Which point is corresponding to the reference point?
Reference image:
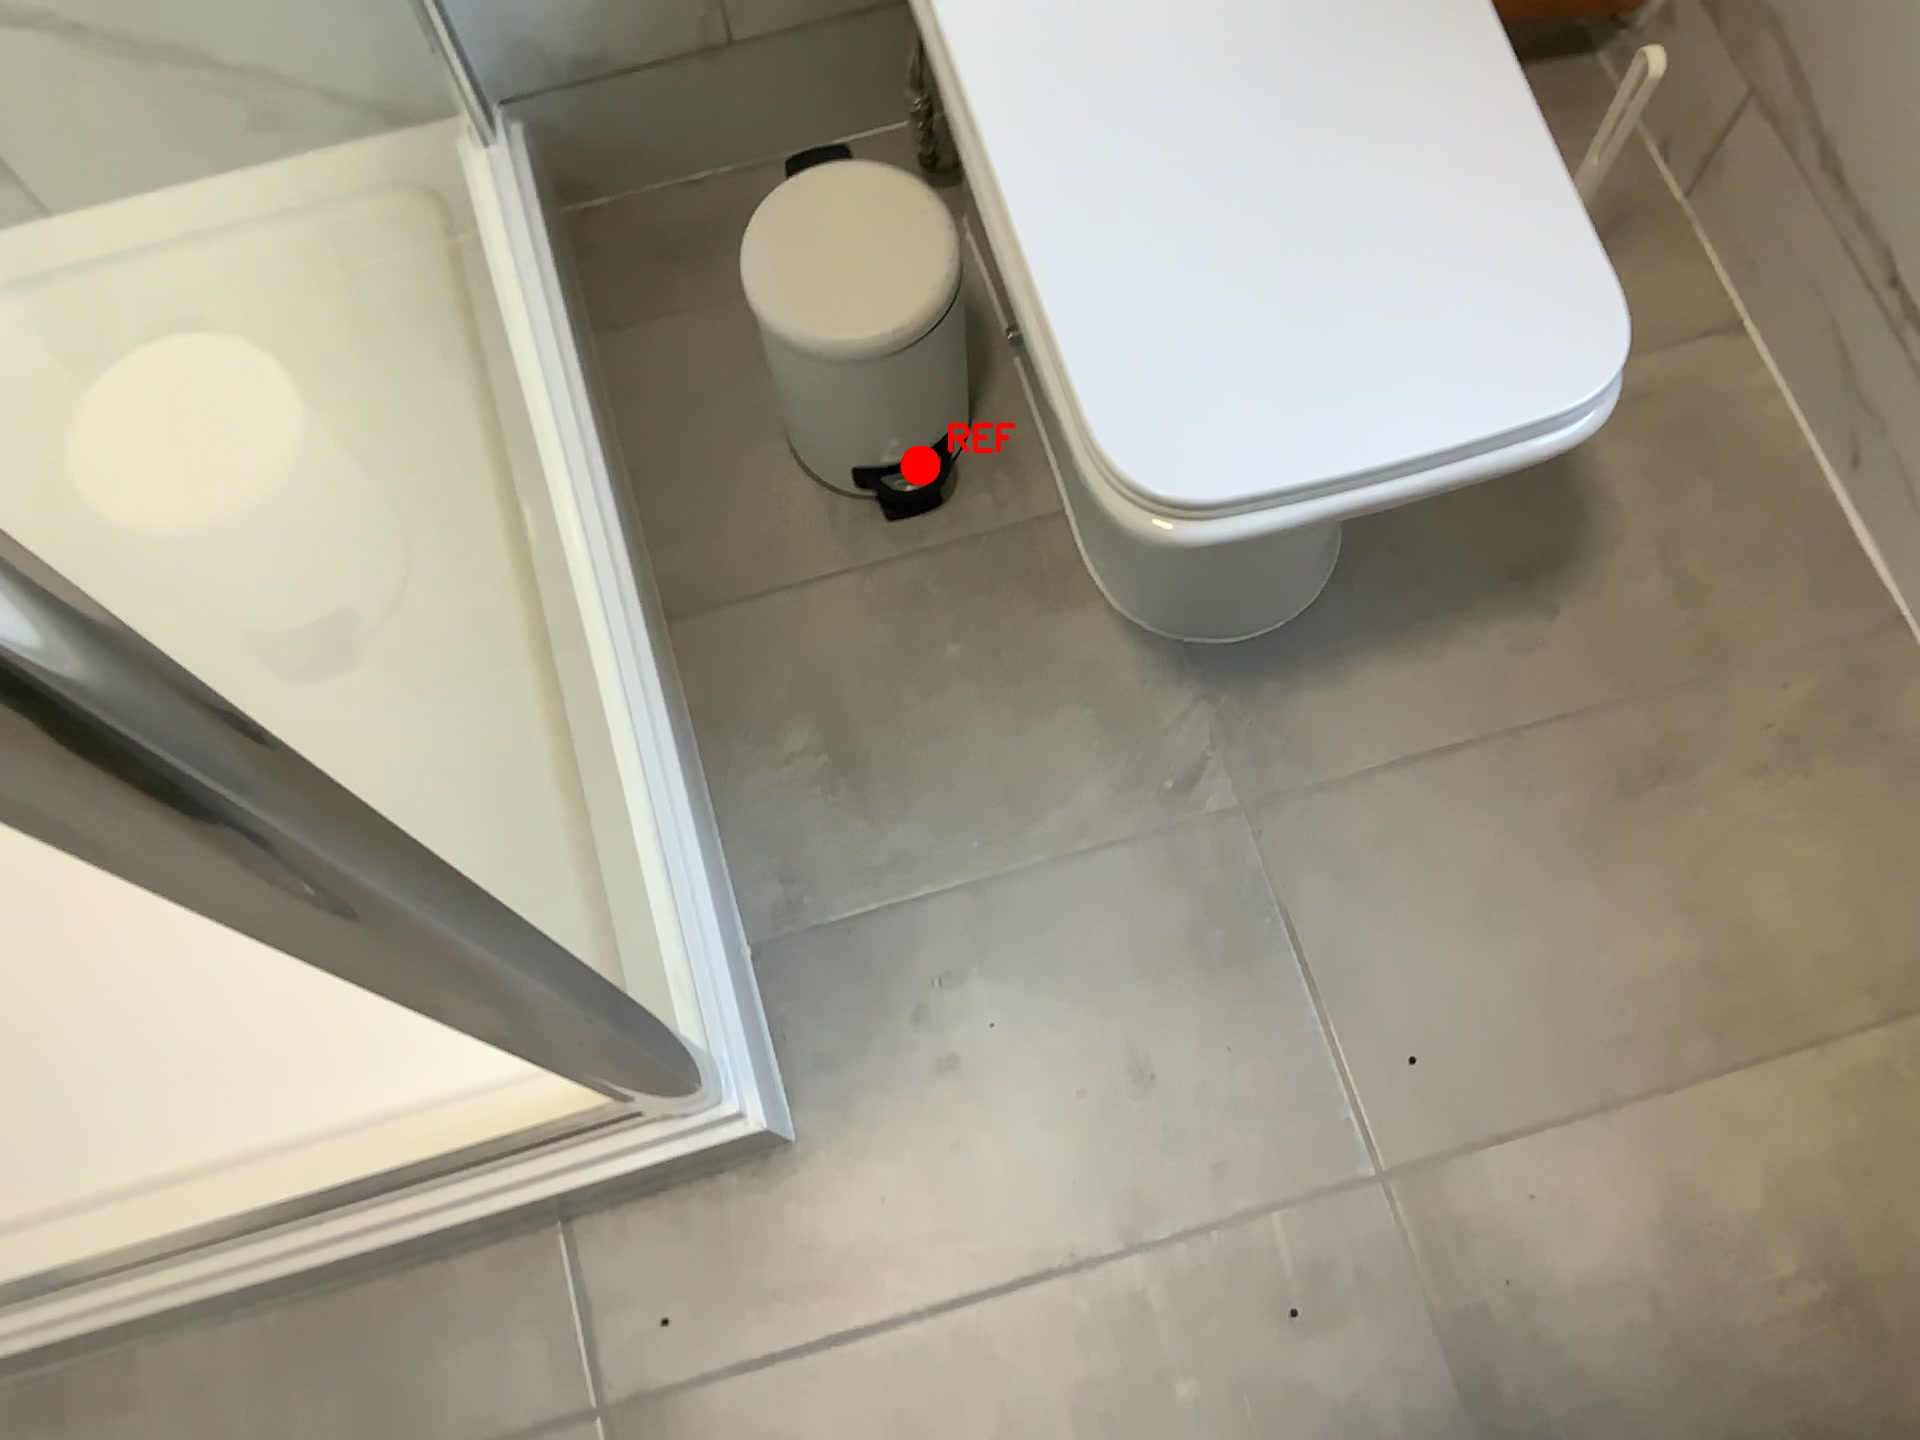
Option image:
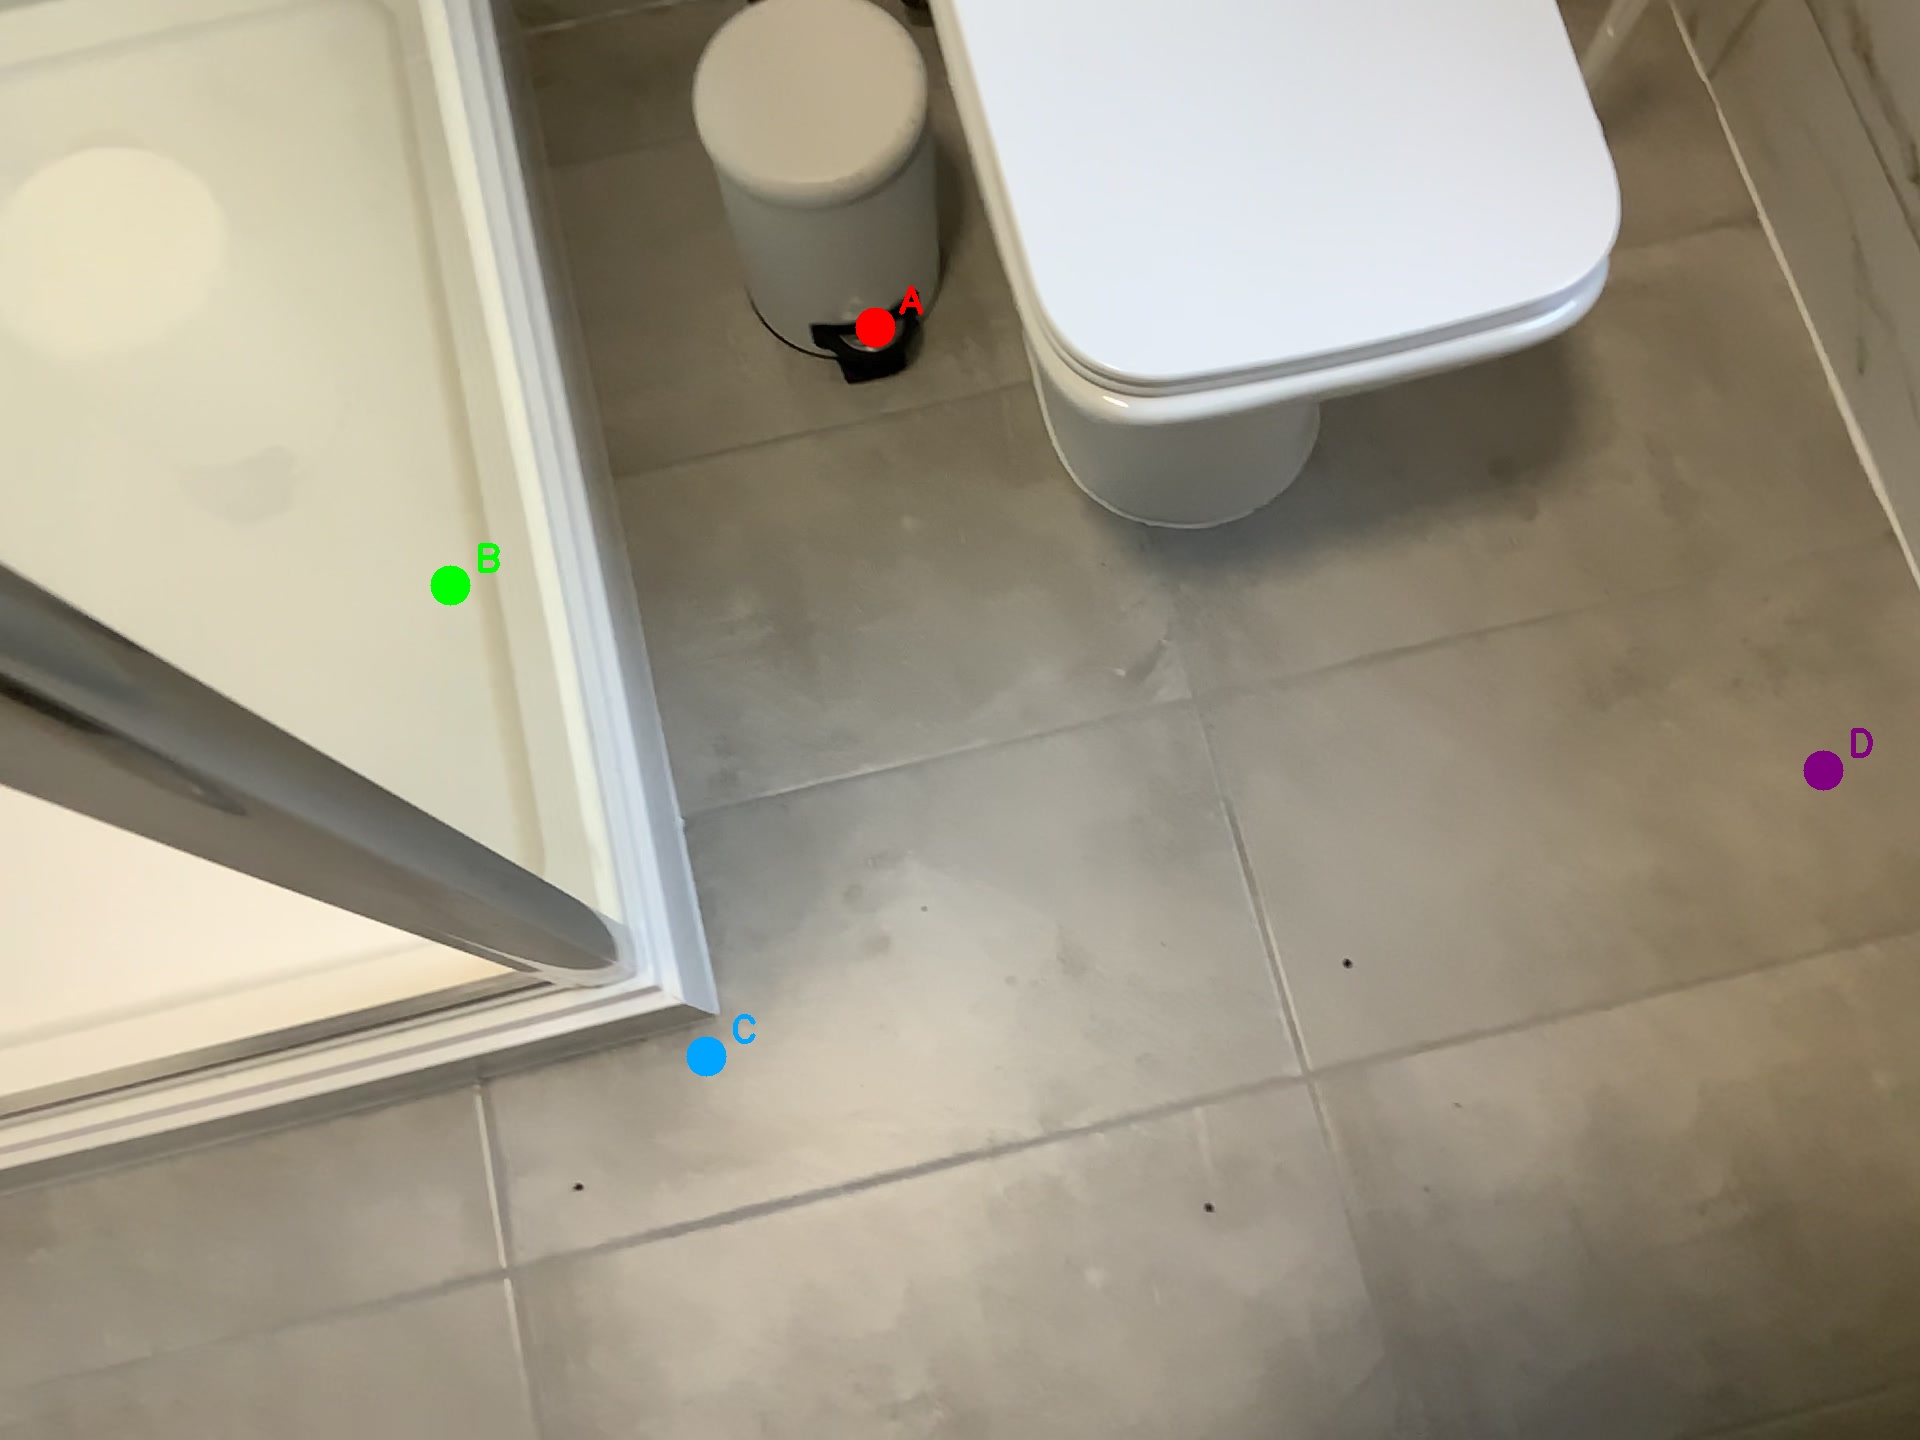
Choices:
Point A
Point B
Point C
Point D
Answer: (A)